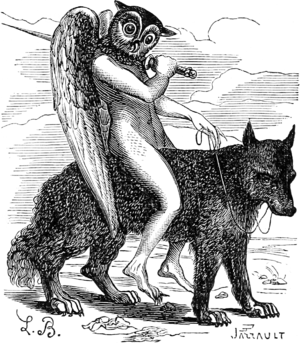
Une illustration pour l’article Andras dans le Dictionnaire infernal par Collin de Plancy.